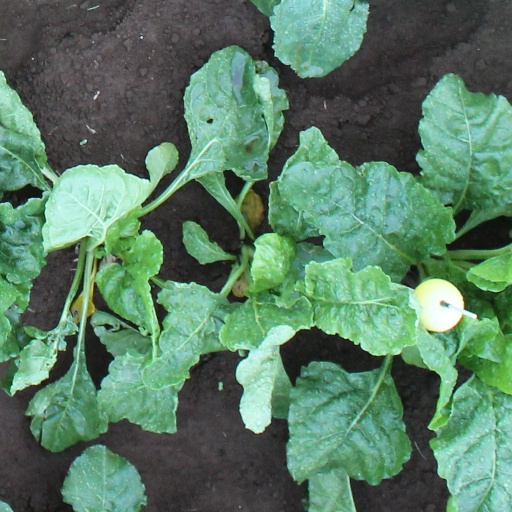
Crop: sugar beet